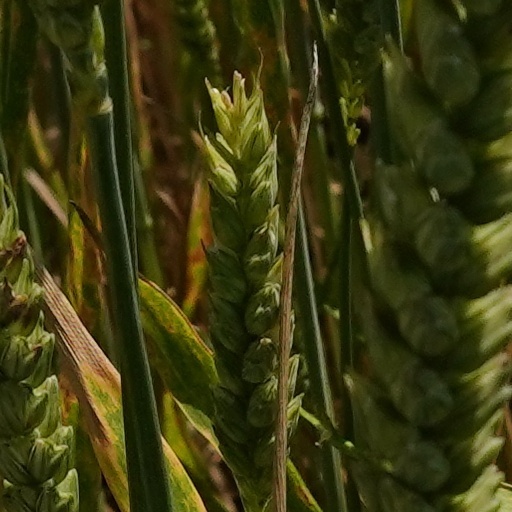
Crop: wheat